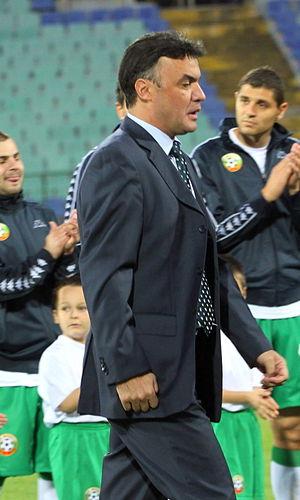
Borislav Mikhailov, né le 12 février 1963 à Sofia, est un footballeur bulgare, gardien de but. C'est le père du gardien de but du FC Twente Nikolay Mikhailov.